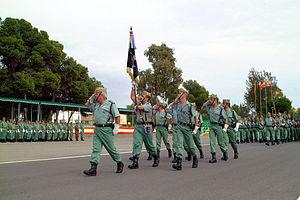
La Légion espagnole est une unité militaire de l'armée de terre espagnole. Elle se compose des unités suivantes :